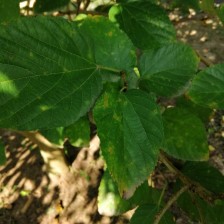
Variety: WhiteKing